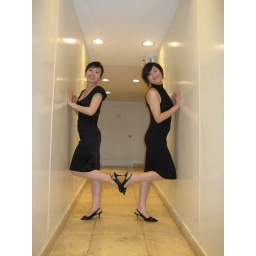
girls in black